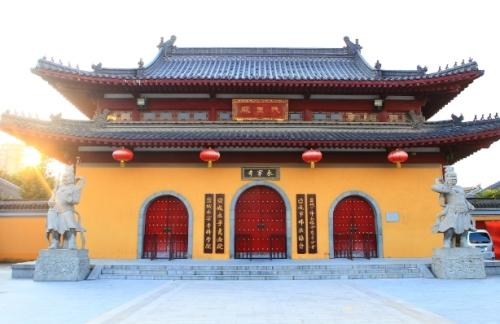
地标名称：永宁寺
所在城市：徐州市·丰县